Inotiv

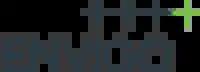
Envigo logo

In July 2018, Bioanalytical Systems, founded in 1974 by Purdue University chemistry professor Peter Kissinger, and Seventh Wave Laboratories, founded in 2003, merged.